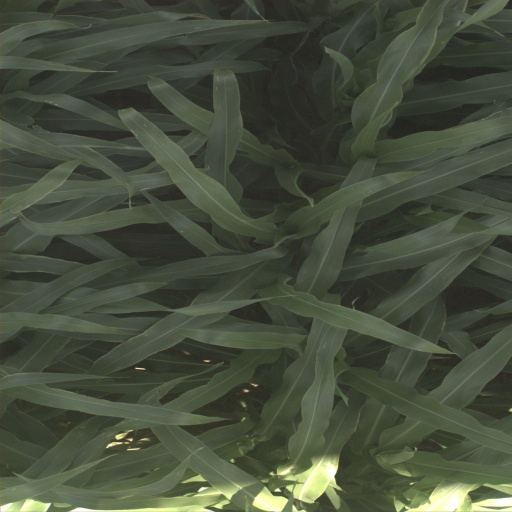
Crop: sorghum